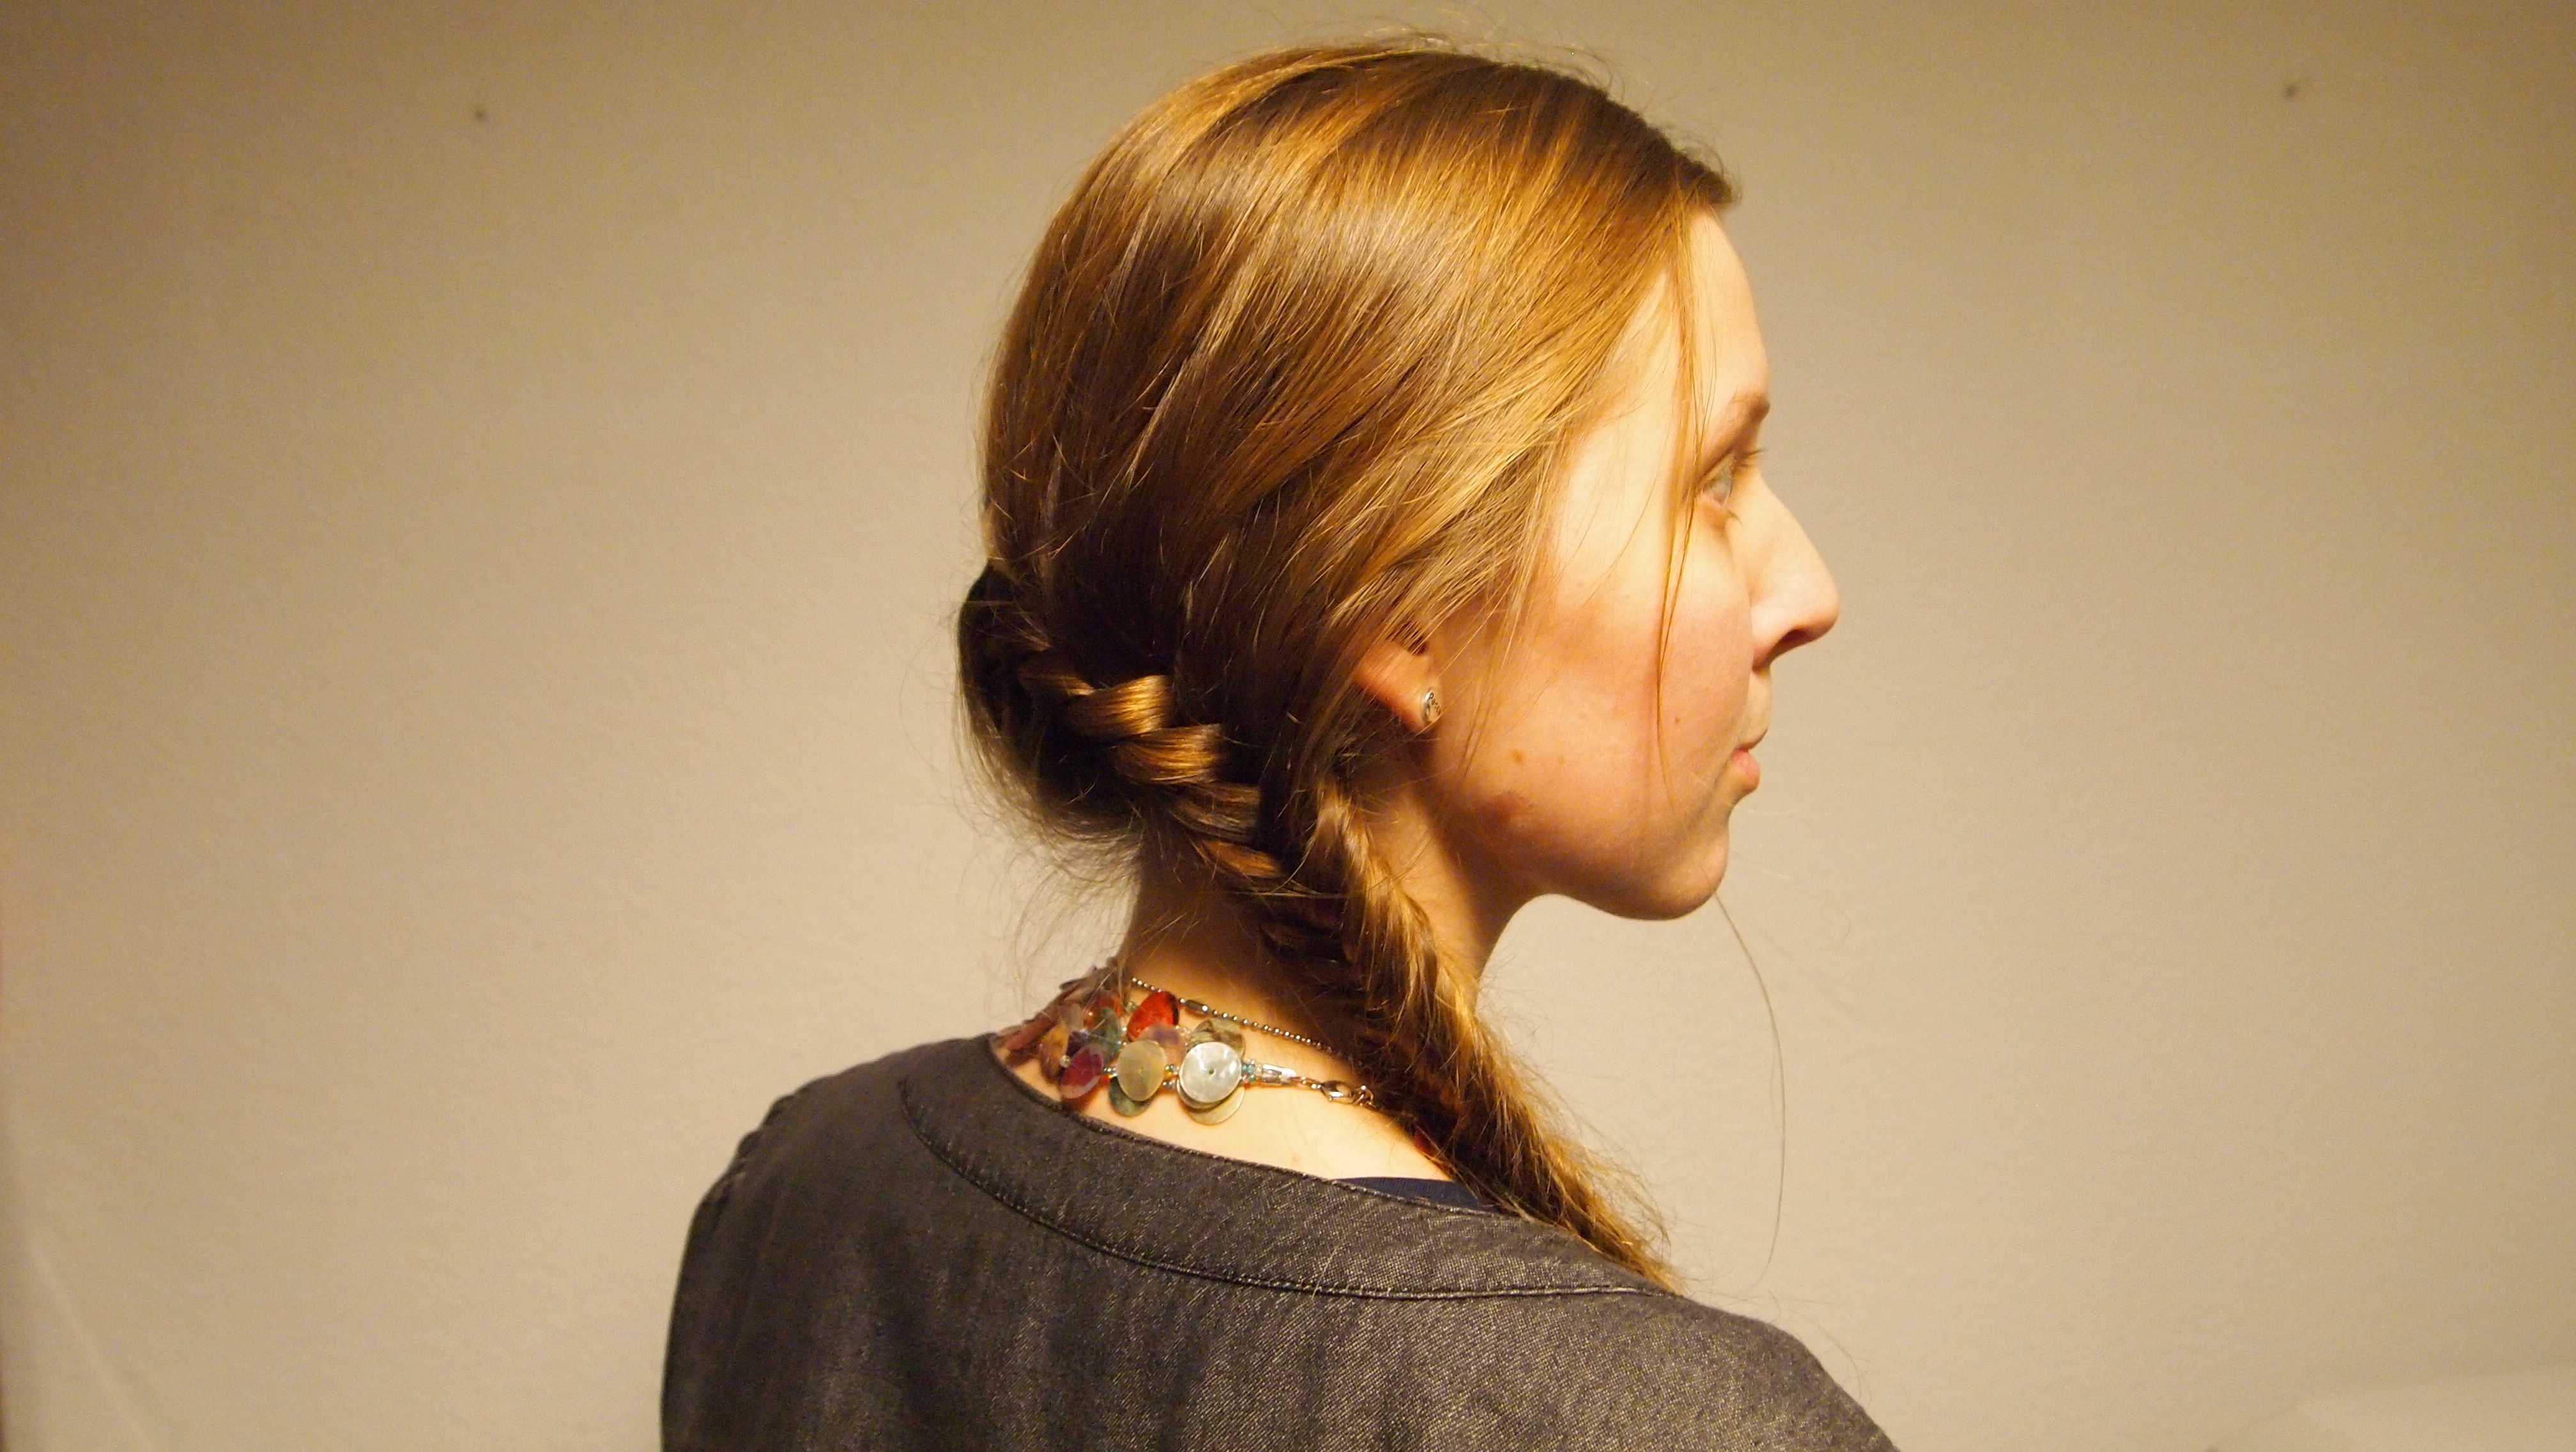
man, girl, hair, portrait, blonde, hairstyle, braid, necklace, long hair, blank, face, back, head, beauty, blond, young woman, hairdresser, raised, satisfied, scar, brown hair, youthful